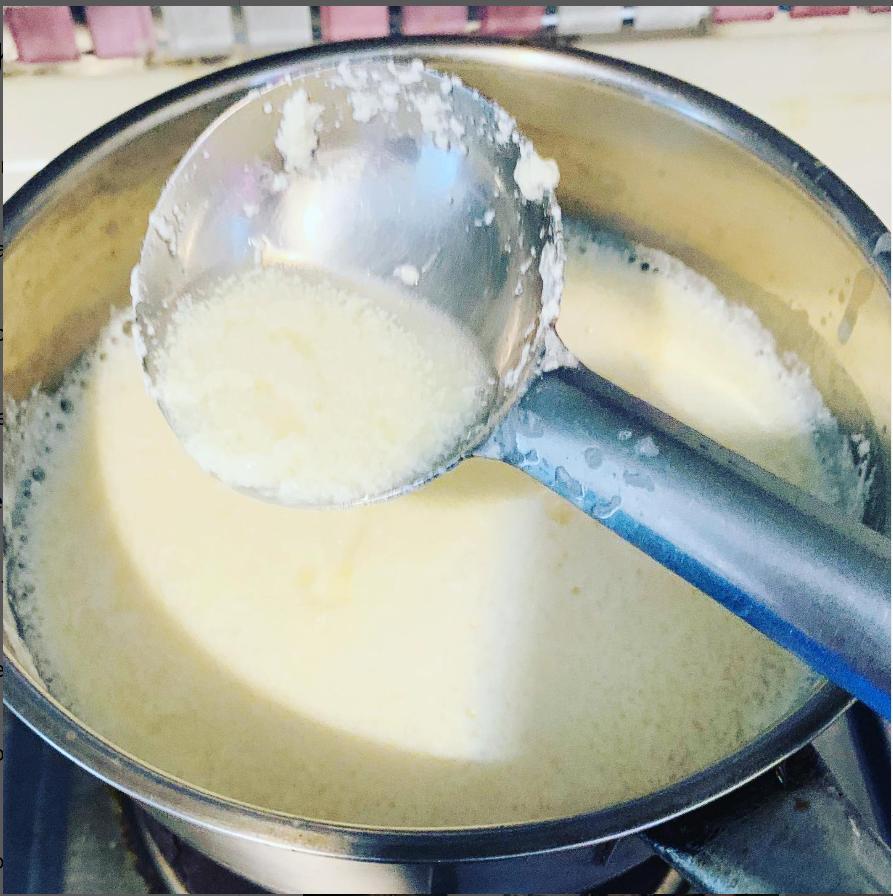
Hapa kuna [cs]kimwabule[cs] ama sufuria alafu ndani kuna maziwa. Alafu kuna kijiko ambayo yakukorogea ama ametoanisha maziwa kwa sufuria.